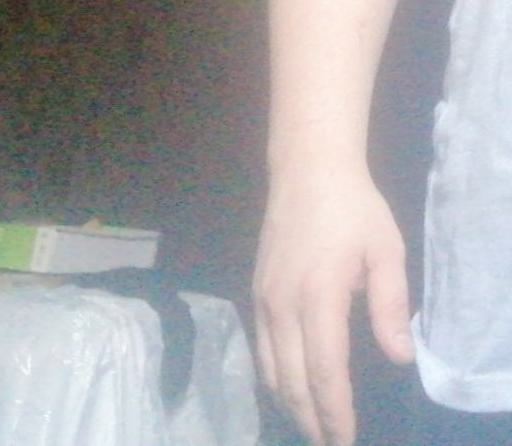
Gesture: no_gesture